Provident Loan Society

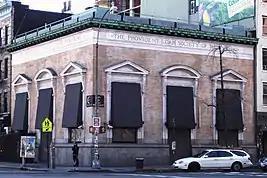
The society's former building on Houston St and Essex St was owned for a time by the artist Jasper Johns, who used it as a studio. It was then turned into a nightclub and lounge, which has since been closed.

The Provident Loan Society of New York was created during the financial panic of 1893. In an uncertain economic environment amid foreclosures and bank failures, people sought cash from unregulated loan sharks and pawnbrokers. As a result, a group of powerful New York bankers and financiers pooled money together, pledging $35,000 each to establish a not-for-profit organization to provide short-term loans at a lower rate than the loan sharks. The organization was modeled on European financial institutions known as "mont de piété" (mount of piety). The contributors included Solomon Loeb, Alfred B. Mason, J. P. Morgan, Gustav Schwab, Jacob H. Schiff, James Speyer, Seth Low and Cornelius Vanderbilt II, among others.